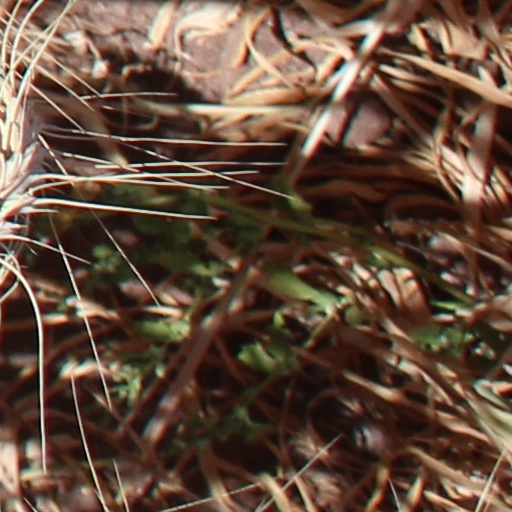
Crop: wheat